Castlelyons Friary

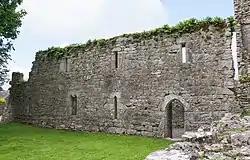
East wing

Castlelyons Friary is a former Carmelite Priory and National Monument located in County Cork, Ireland.